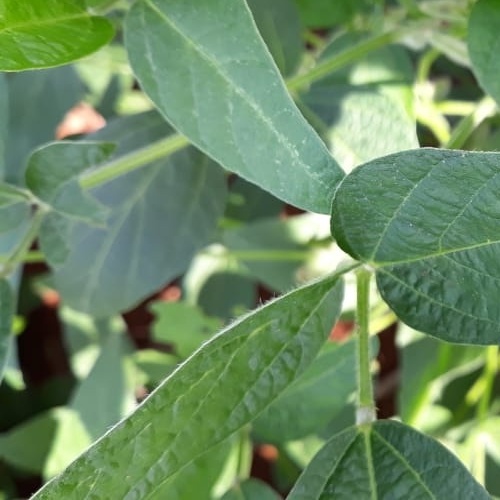
Label: Healthy